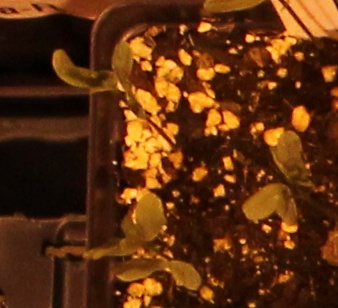
Label: Lentil